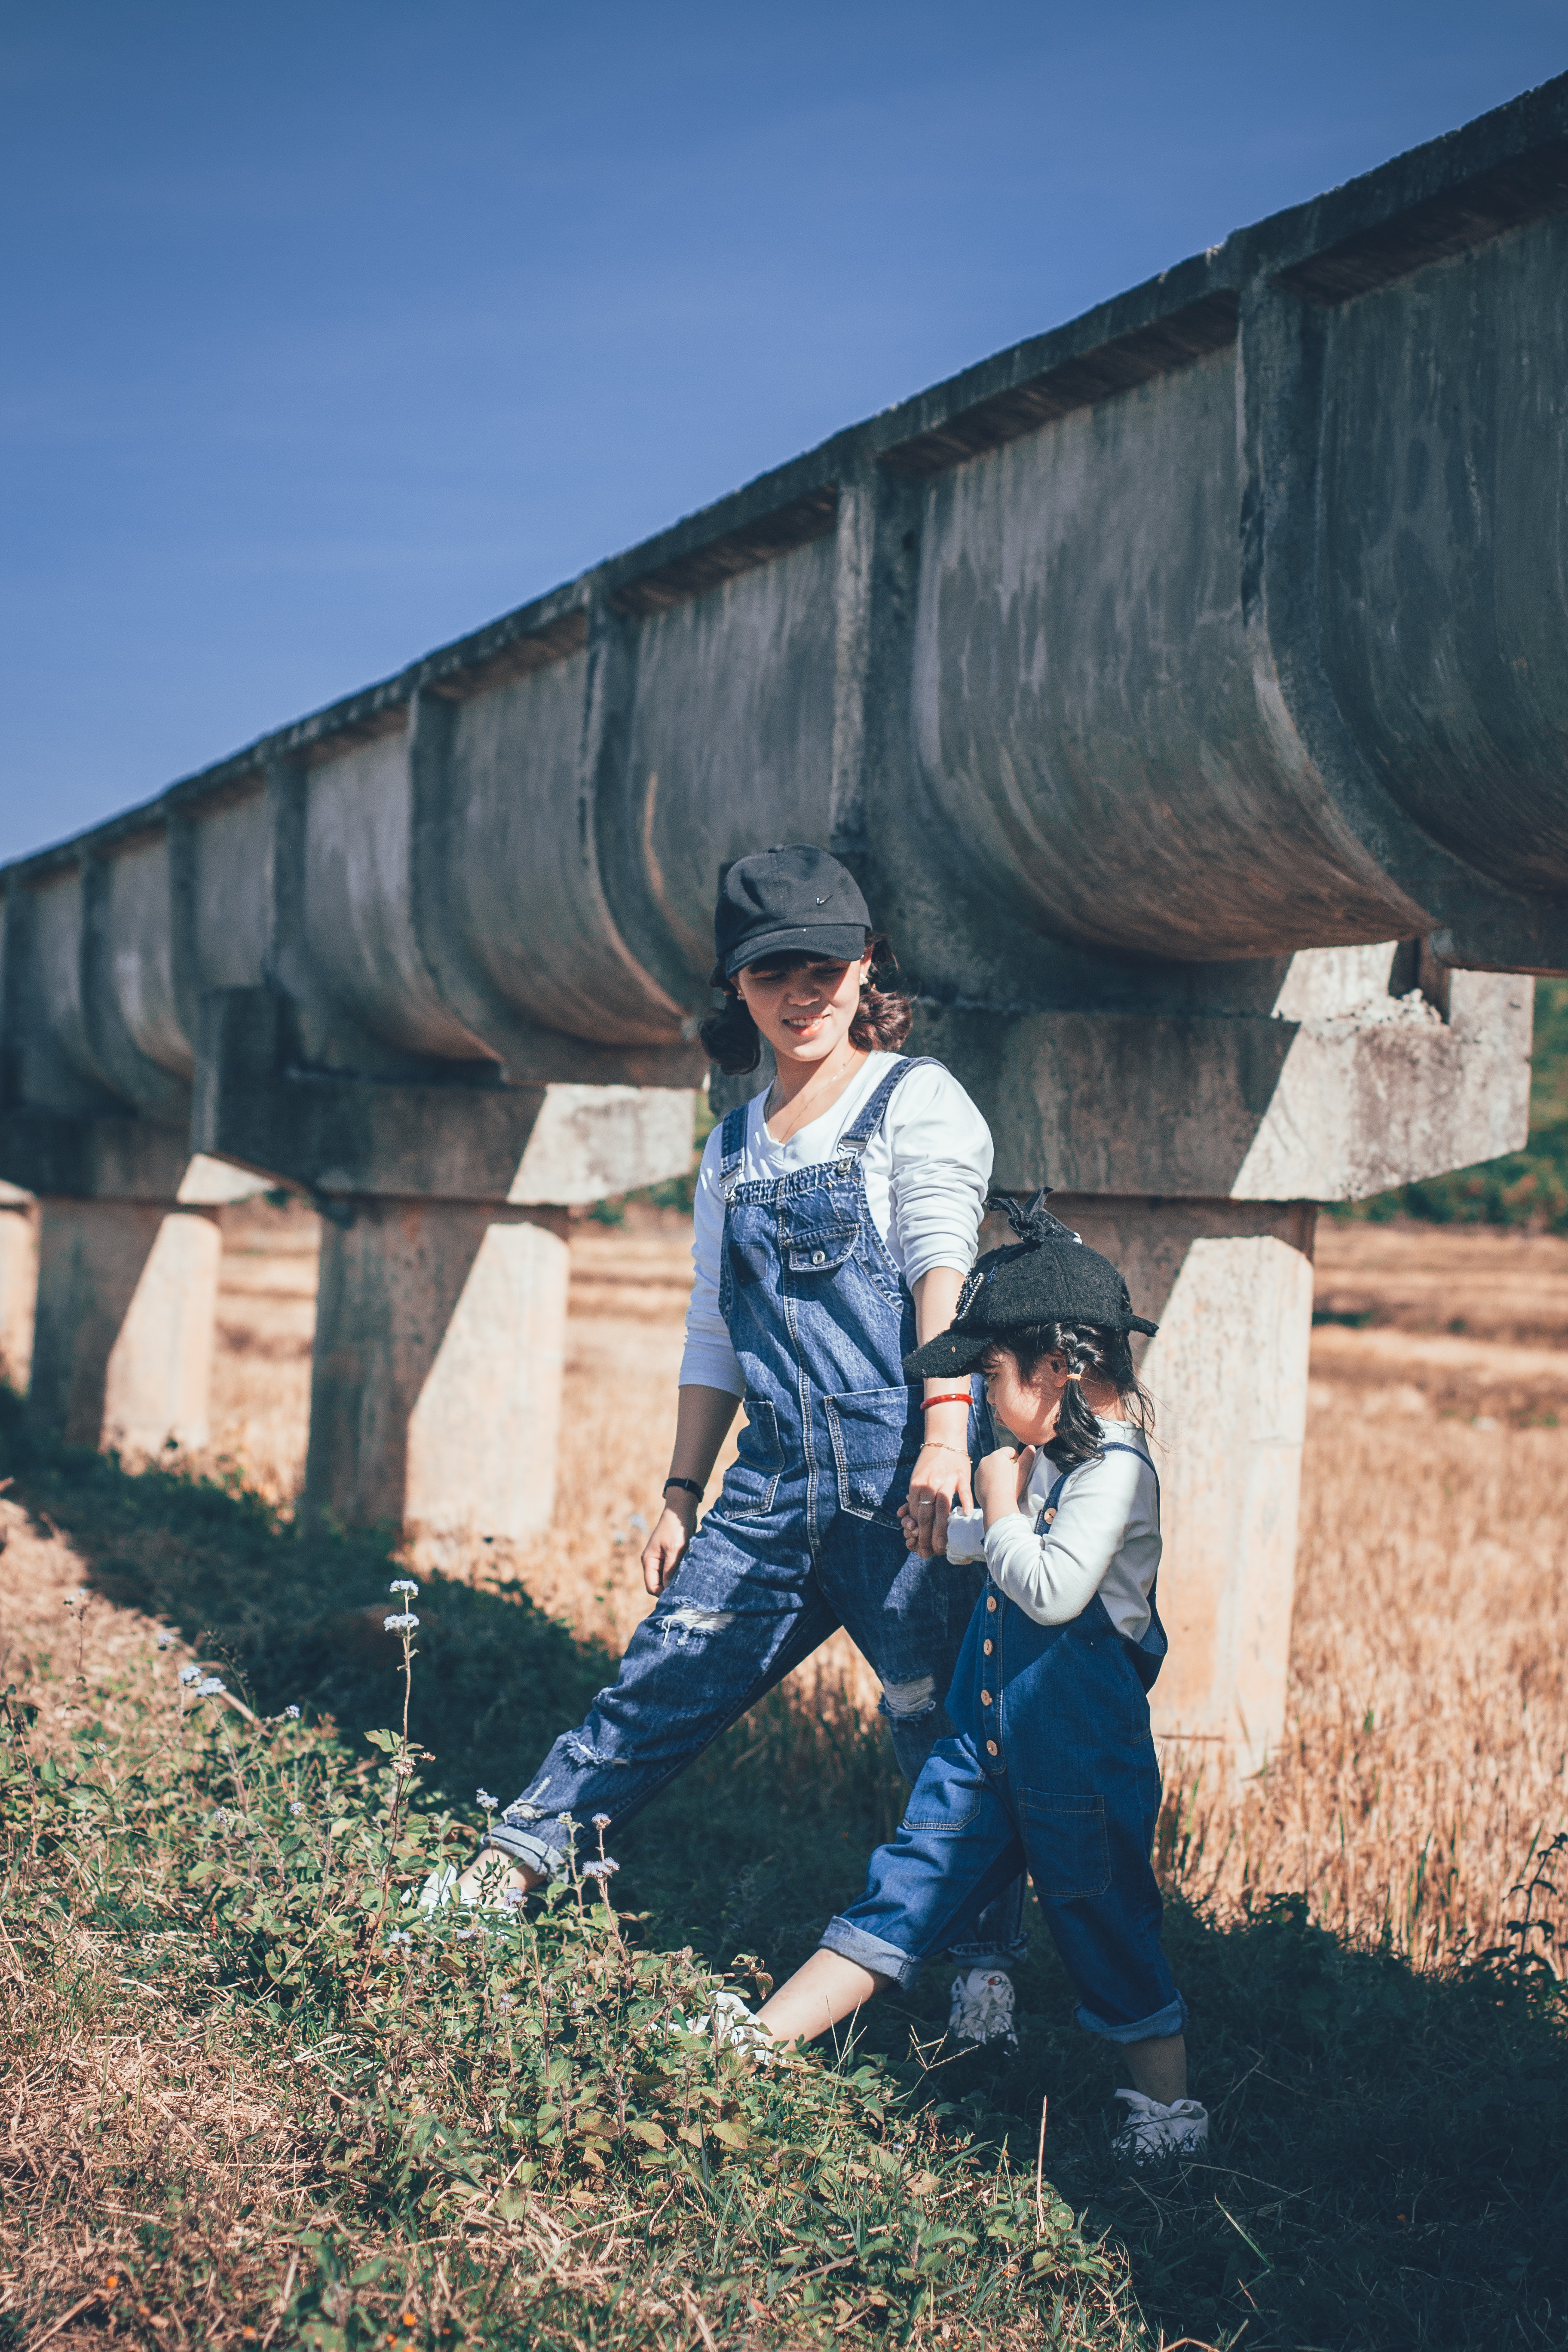
photograph, sky, tree, photography, sitting, plant, denim, bridge